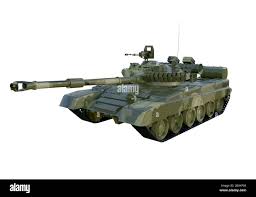
Label: Tank